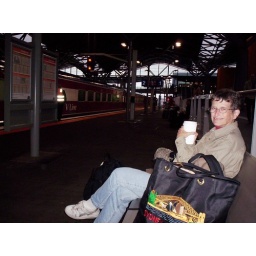
Bev with a cup of coffee at train station in Melbourne